Argyll, Queensland

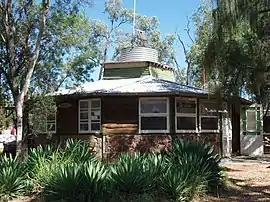
Tomahawk Creek Huts: The Lodge, 2011

Argyll is a rural locality in the Central Highlands Region, Queensland, Australia. In the , Argyll had a population of 25 people.